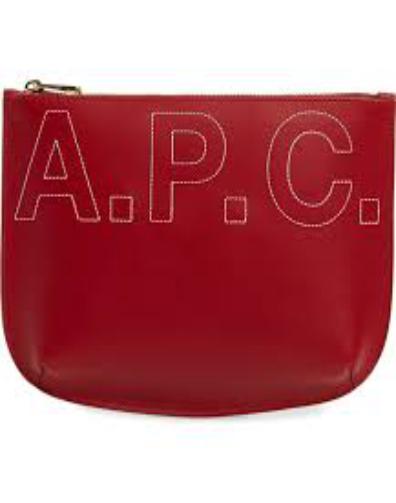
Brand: A.P.C
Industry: Clothes